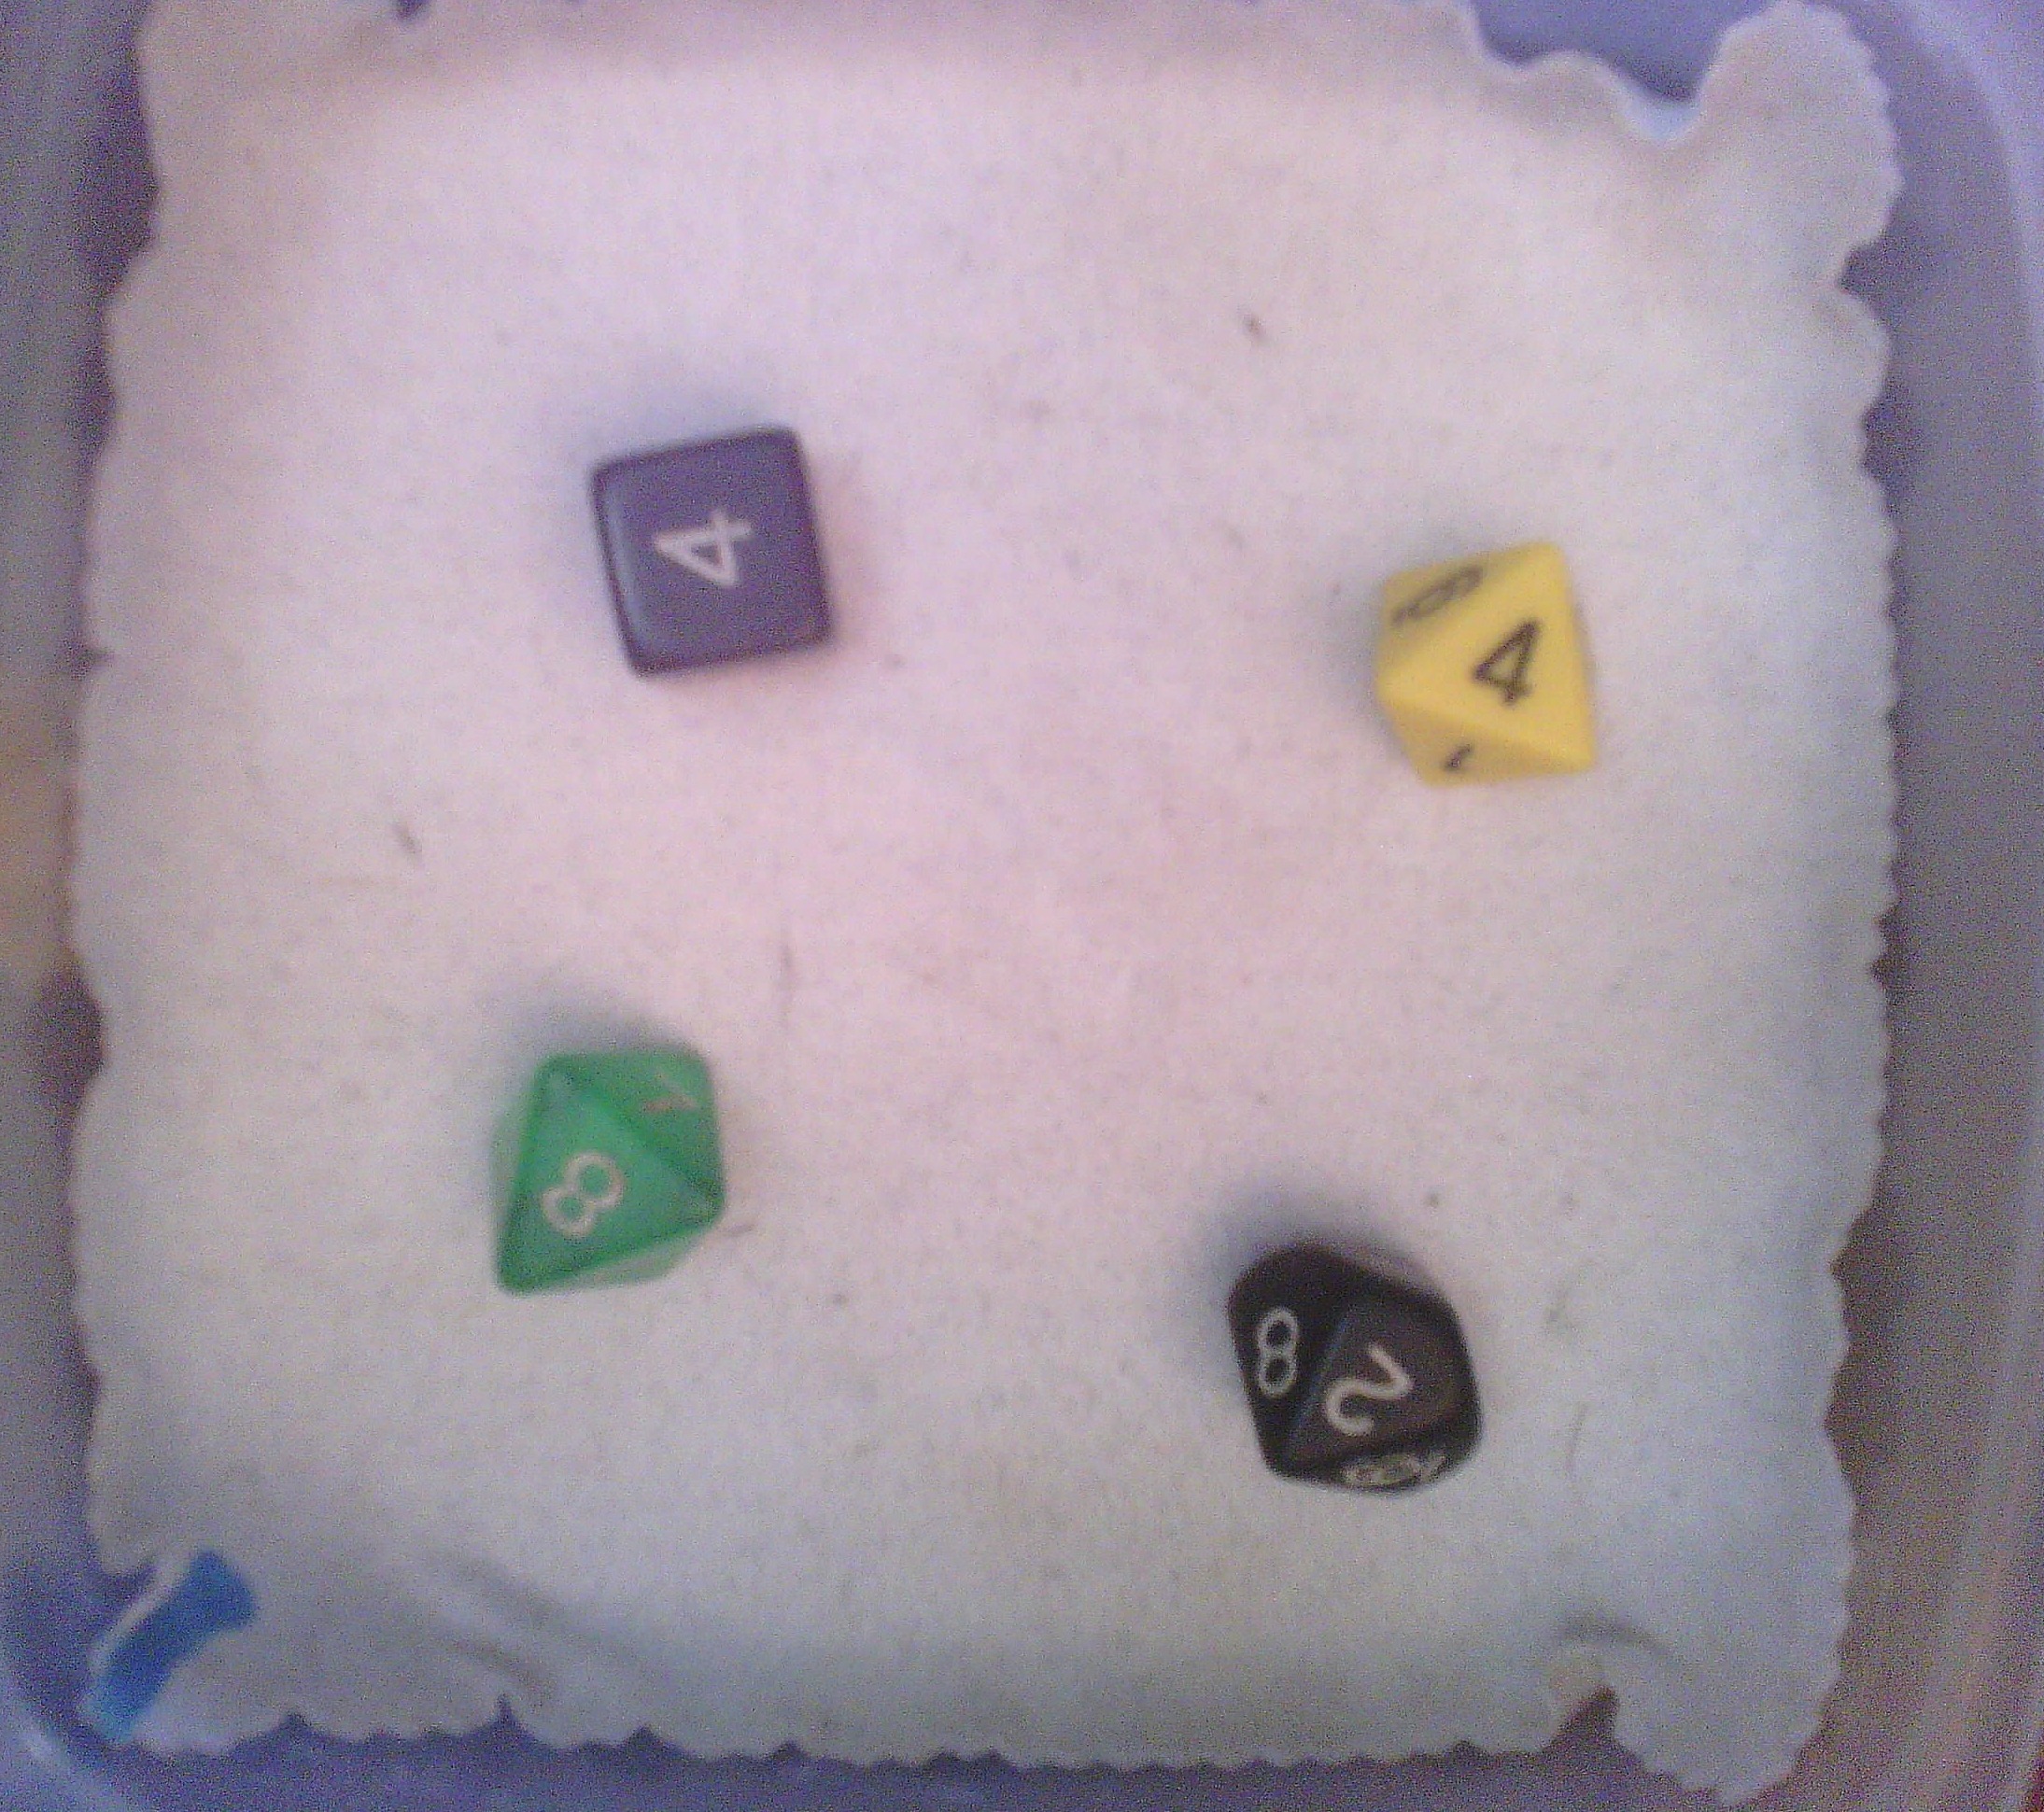
Dice in frame:
type: d6
value: 4
type: d8
value: 4
type: d8
value: 8
type: d10
value: 2
Label source: human
Face values trusted: yes